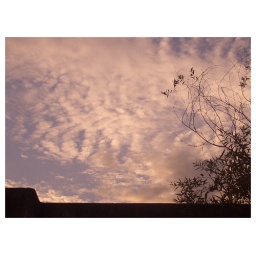
beneath the blue suburbian sky #3